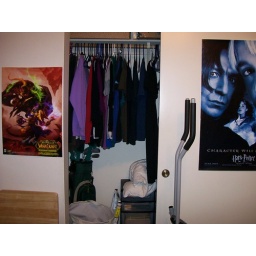
bedroom in parent's house